Bailiff Bridge railway station

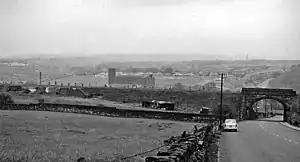
Site of Bailiff Bridge railway station in 1961

Bailiff Bridge railway station was built by the Lancashire and Yorkshire Railway to serve the village of Bailiff Bridge north of Brighouse in West Yorkshire, England.